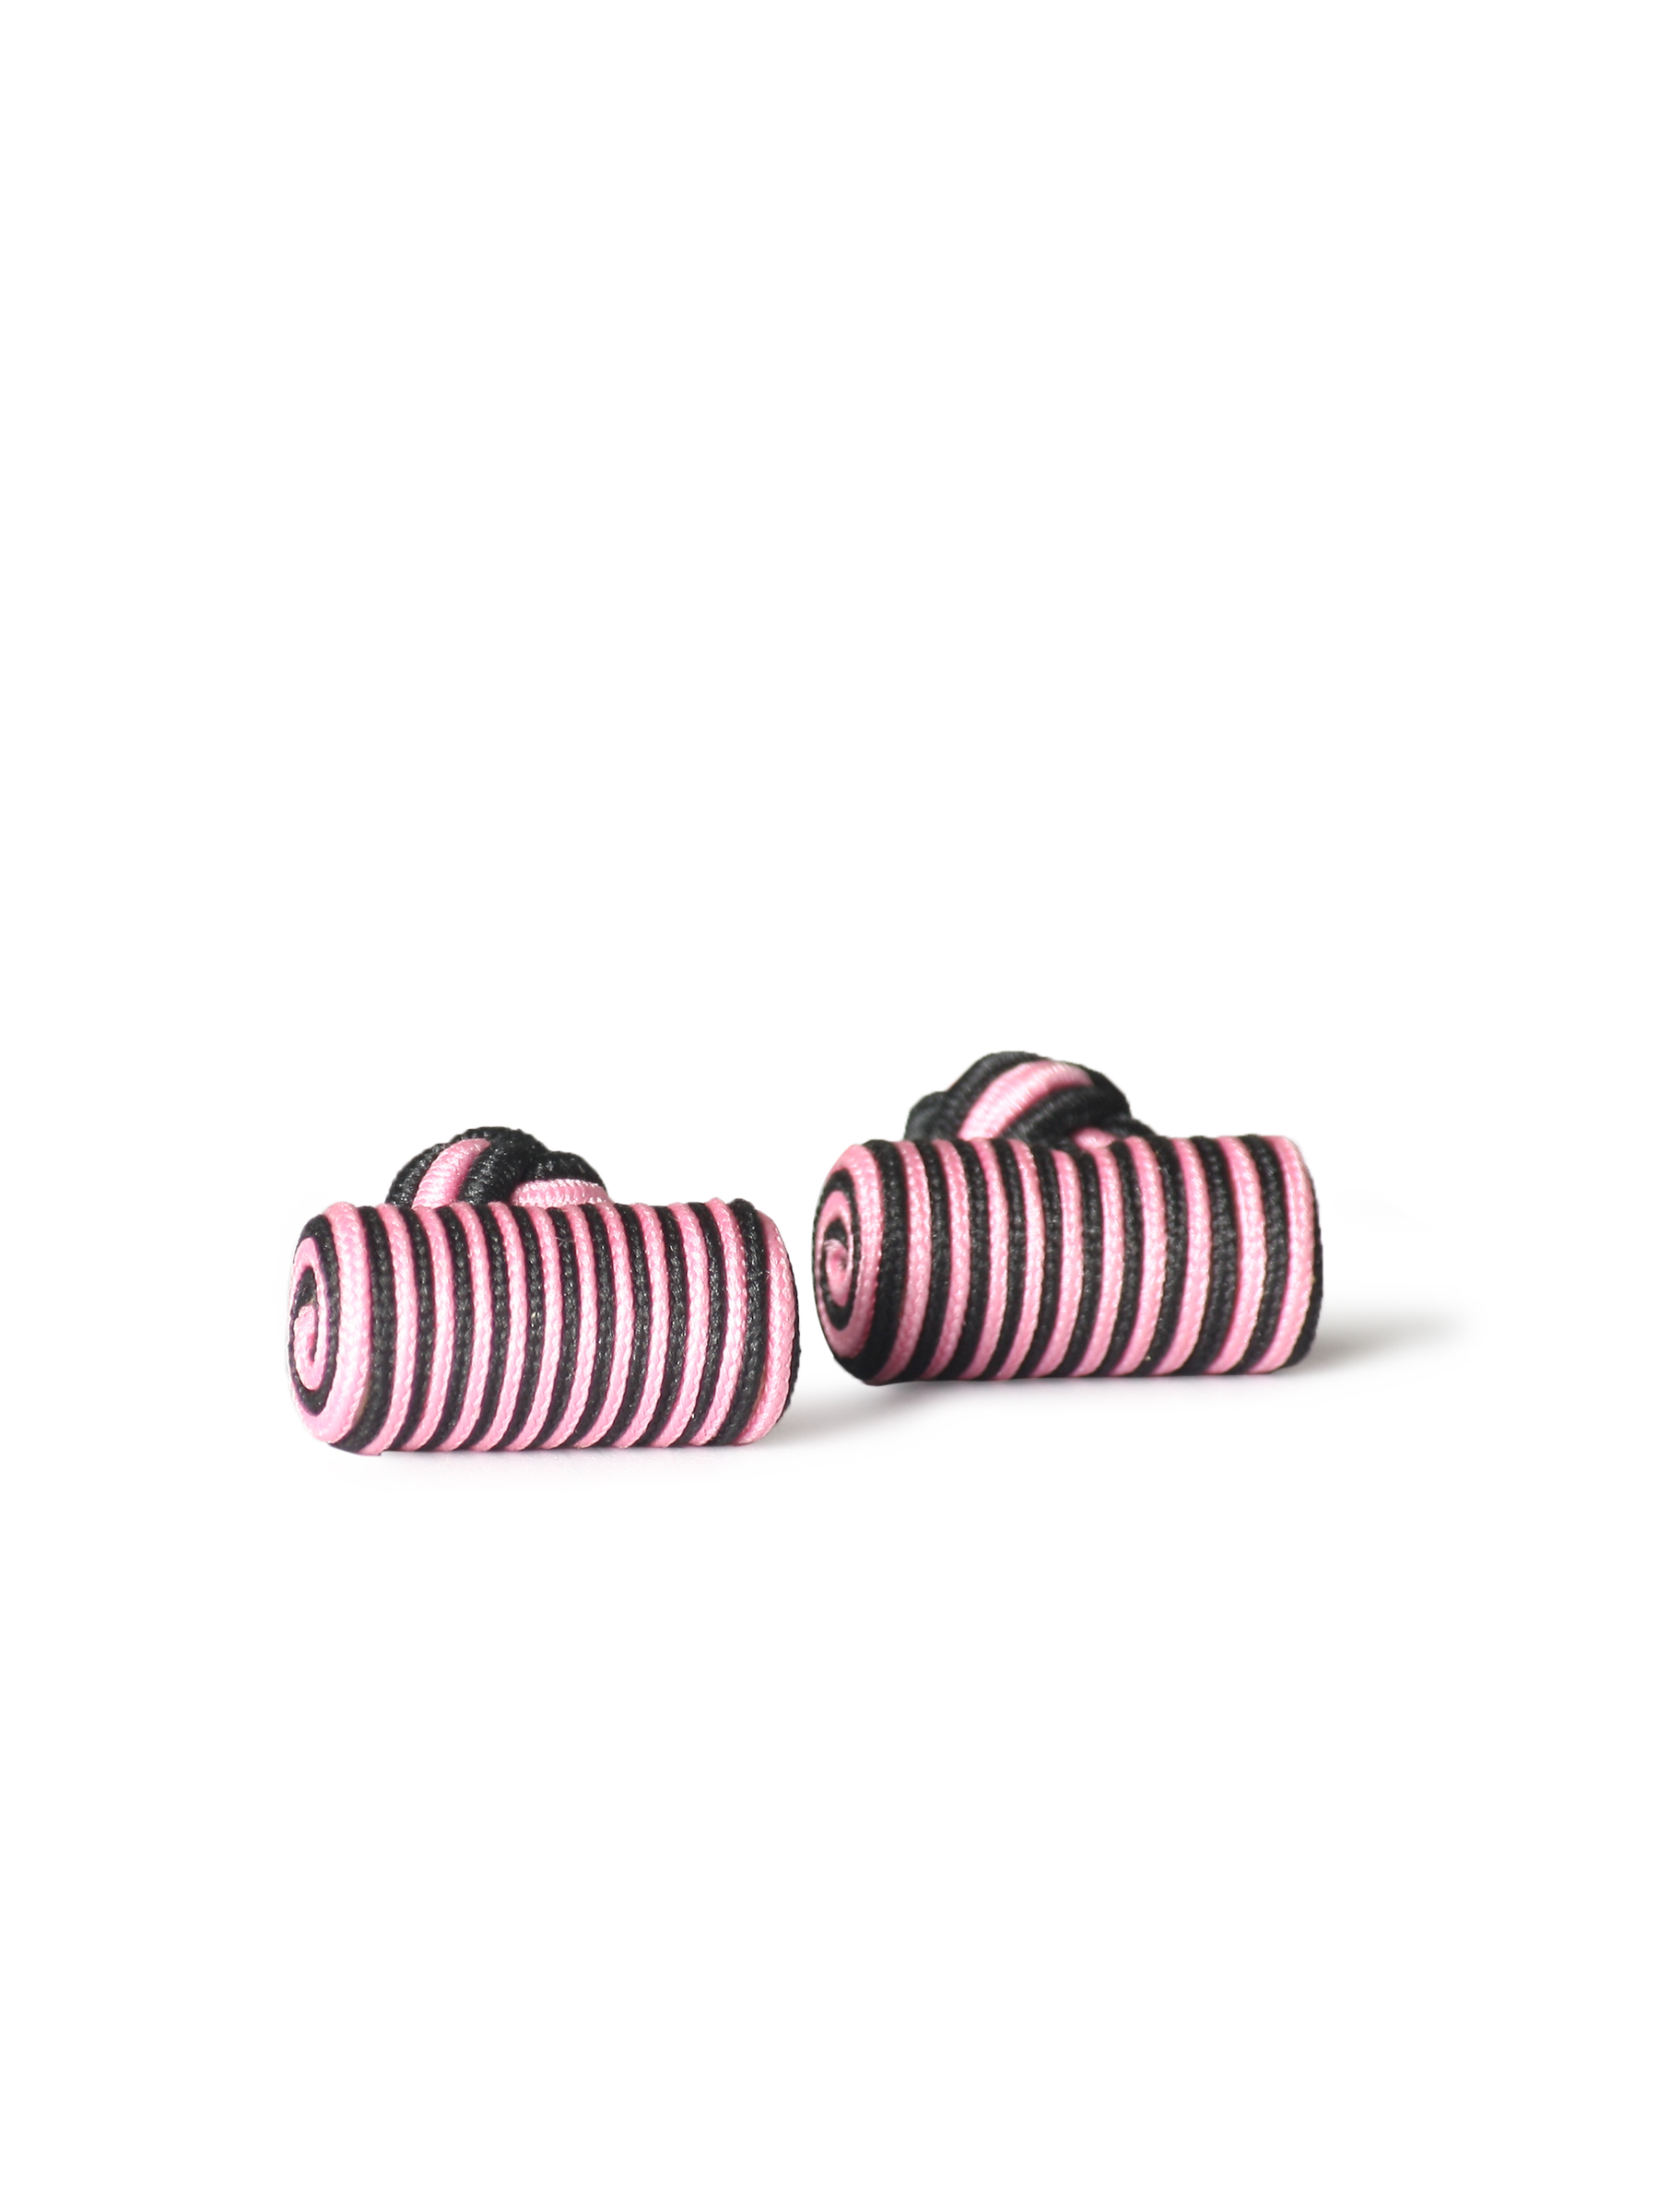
Reid & Taylor Men Bright Assorted Pink Cufflinks
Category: Accessories / Cufflinks / Cufflinks
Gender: Men
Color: Pink
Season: Summer 2012
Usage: Formal